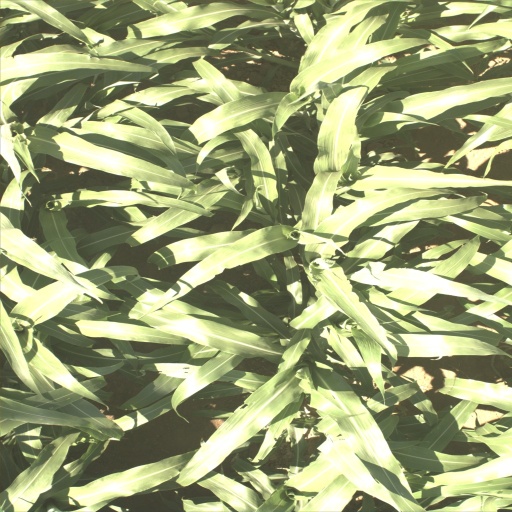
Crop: sorghum